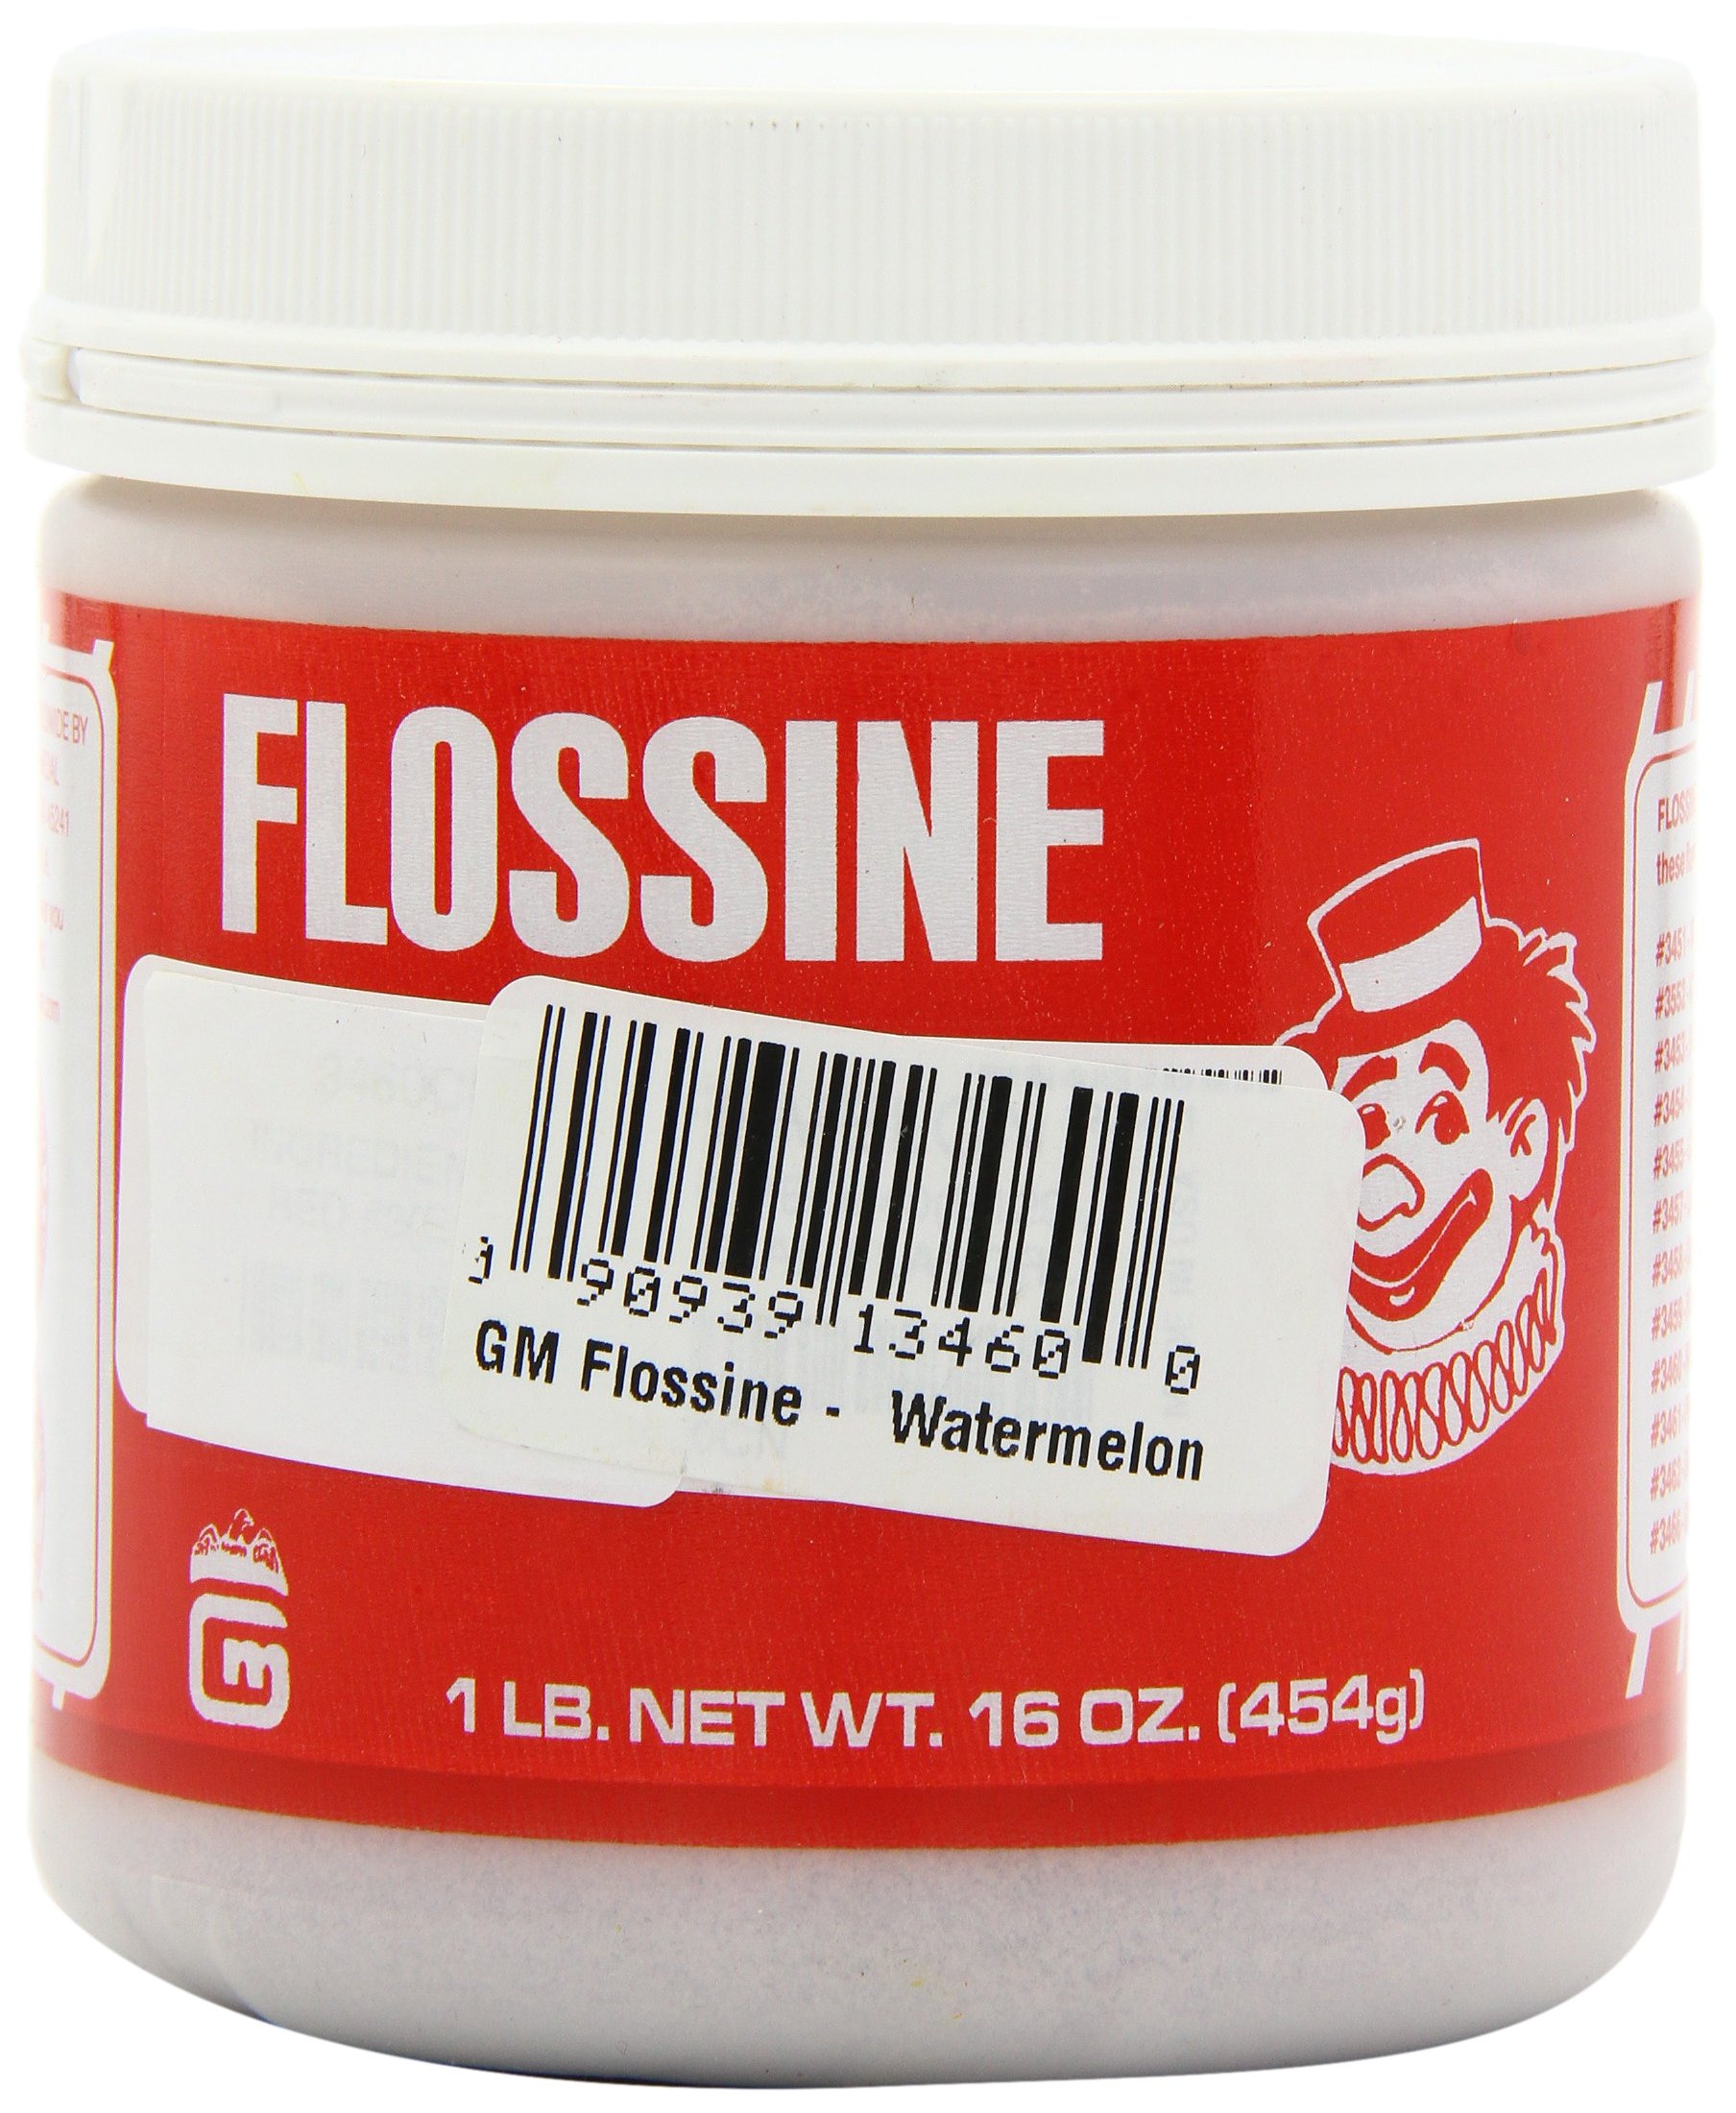
Item Name: Gold Medal Flossine Can, Watermelon
Bullet Point 1: Easy to ship
Bullet Point 2: Mix with coarse sugar
Bullet Point 3: Colors are "vividized"
Bullet Point 4: Excellent flavor
Bullet Point 5: Great for anyone with a sweet-tooth
Value: 16.0
Unit: ounce

Price: 25.71